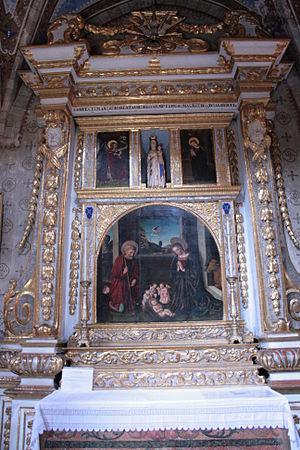
La Brigue (Alpes-Maritimes, France), collégiale St-Martin, retable de la Nativité, attribué à Louis Bréa (1514?)
Ludovico Brea, ou Louis Bréa, ou Ludovic Bréa, né vers 1450 à Nice, et mort vers 1522-1525, est un peintre italien actif à Nice, dans l'arrière-pays niçois, à Gênes et sur la Riviera ligure. Il fait partie des peintres primitifs niçois.